Reszel

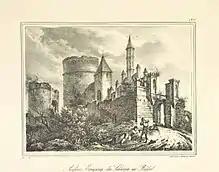
The castle ca. 1833

Reszel was originally a settlement built by the Bartian tribe of Old Prussians and conquered by the Teutonic Knights in 1241. The native Prussians later recaptured the settlement and held it for five years, but were eventually defeated by the German crusaders. Reszel received its town privileges in 1337 under Chełmno Law. After the Polish victory in the Battle of Grunwald in 1410, the town was briefly captured by Poles led by King Władysław II Jagiełło.